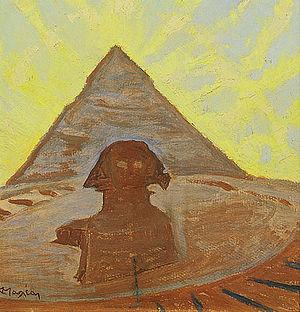
Constantinos Maleas est un peintre grec né à Constantinople en 1879 et décédé à Athènes en 1928. Peintre post-impressionniste, il est considéré, avec Constantinos Parthenis, comme le père de l'art moderne grec.